Eunice Michiles

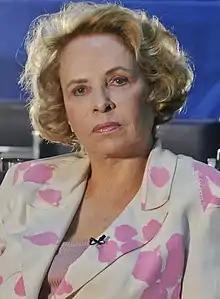
Eunice Michiles in 2015

Eunice Mafalda Michiles (born June 10, 1929) is a Brazilian writer, teacher and politician. In 1979, she took office as Senator for Amazonas, being the first woman to take office in the Federal Senate after Princess Isabel of Brazil.